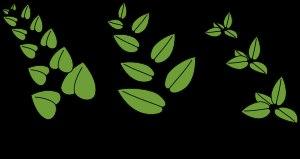
La phyllotaxie est l’ordre dans lequel sont implantés les feuilles ou les rameaux sur la tige d’une plante, ou, par extension, la disposition des éléments d’un fruit, d’une fleur, d’un bourgeon ou d’un capitule. La phyllotaxie désigne également la science qui étudie ces arrangements.